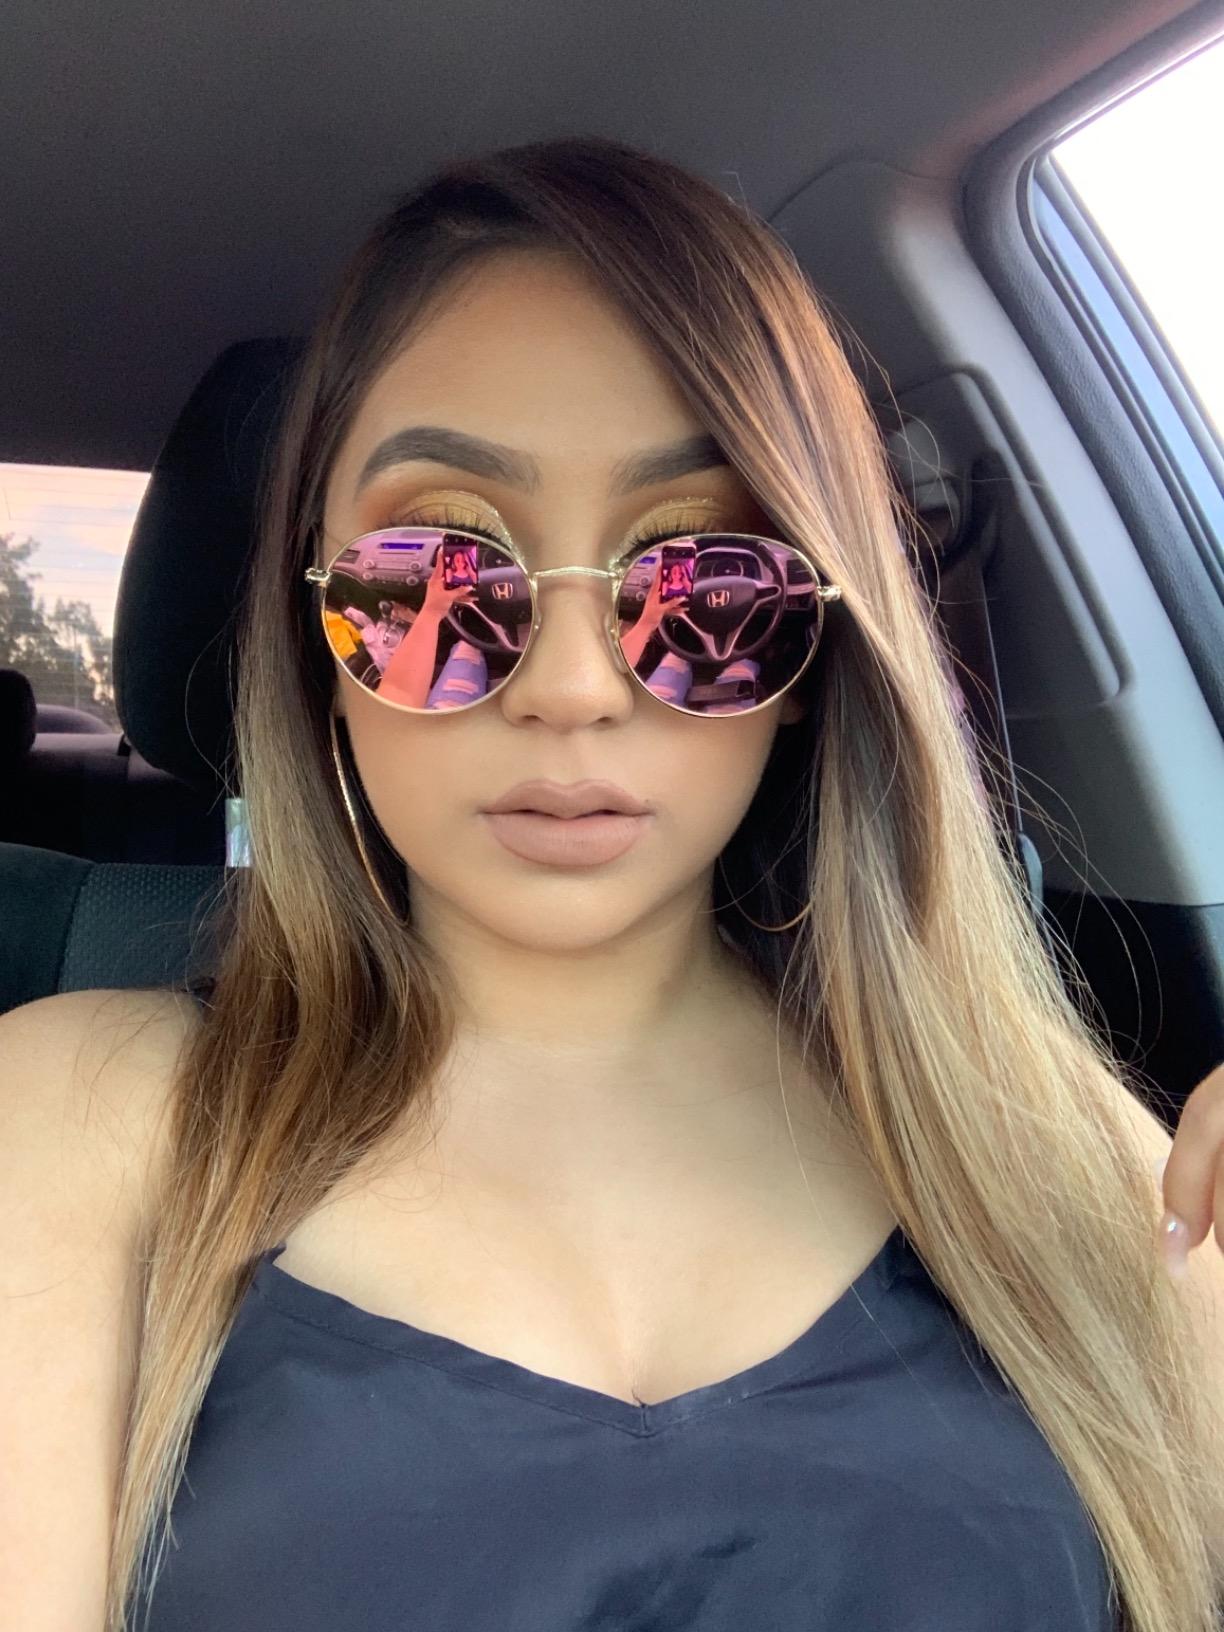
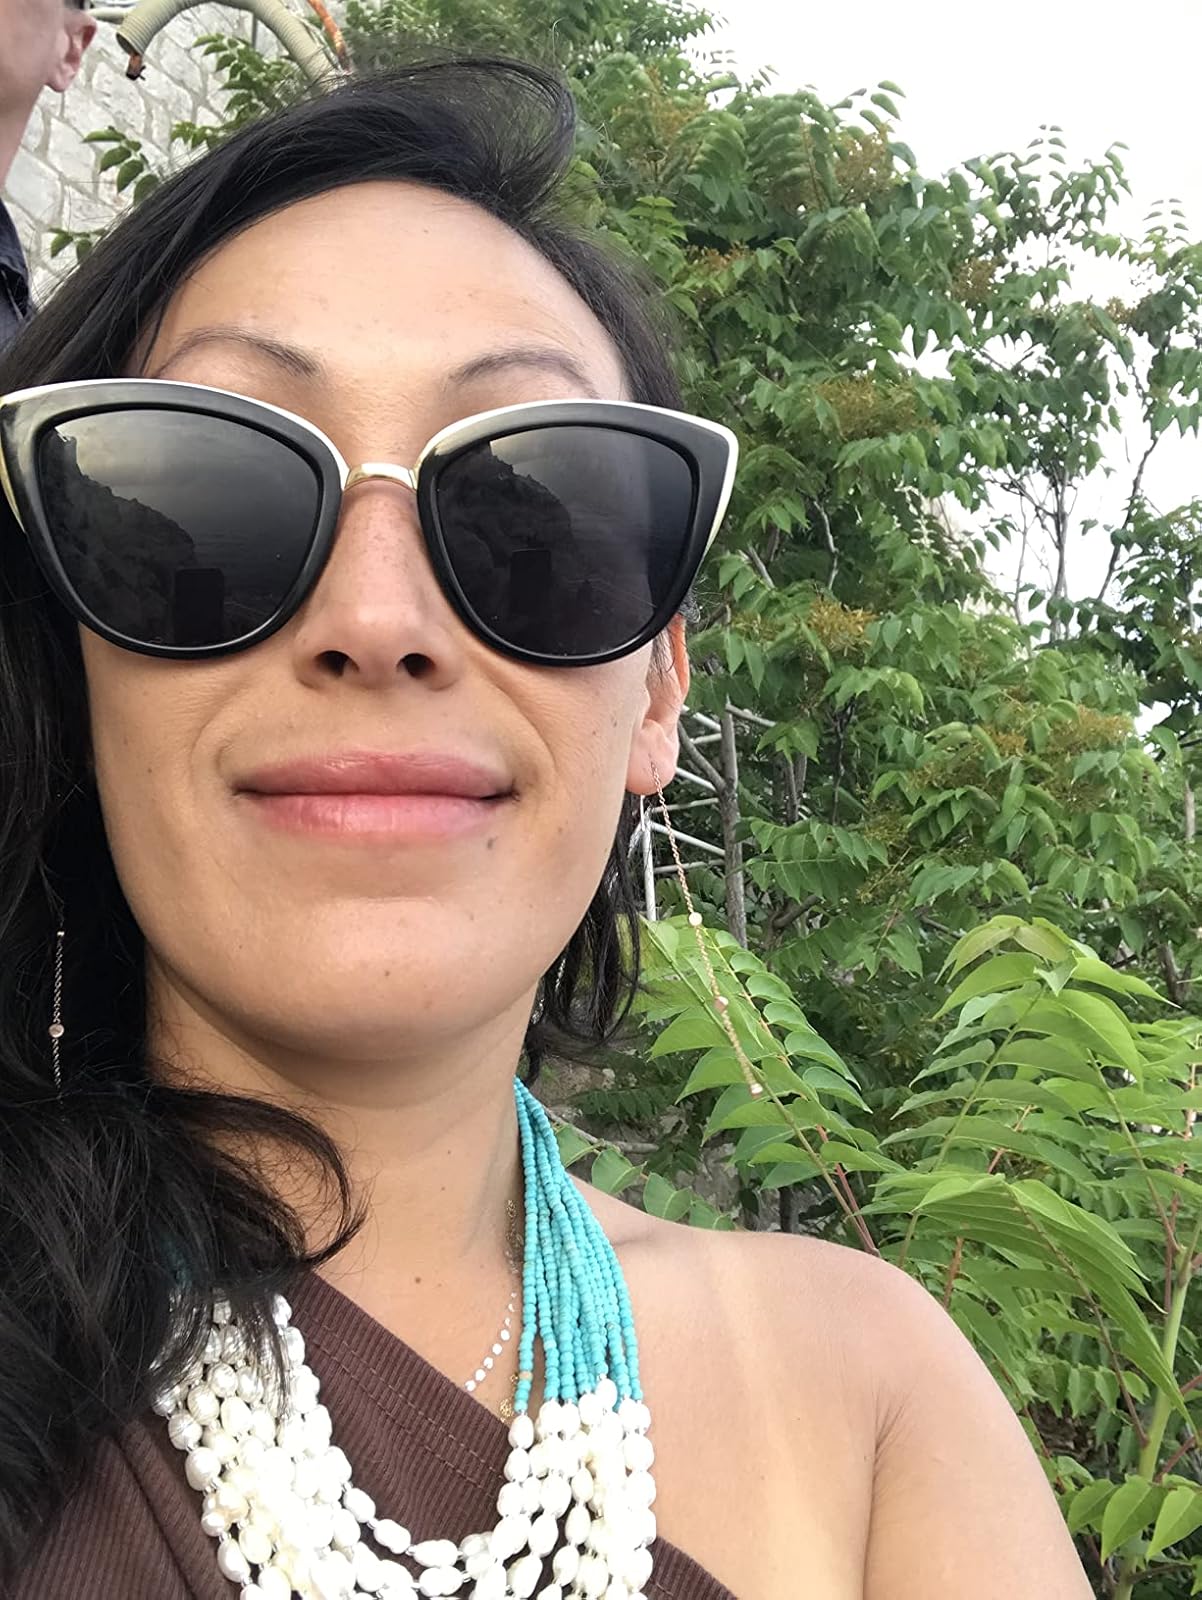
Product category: accessories_sunglasses
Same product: no